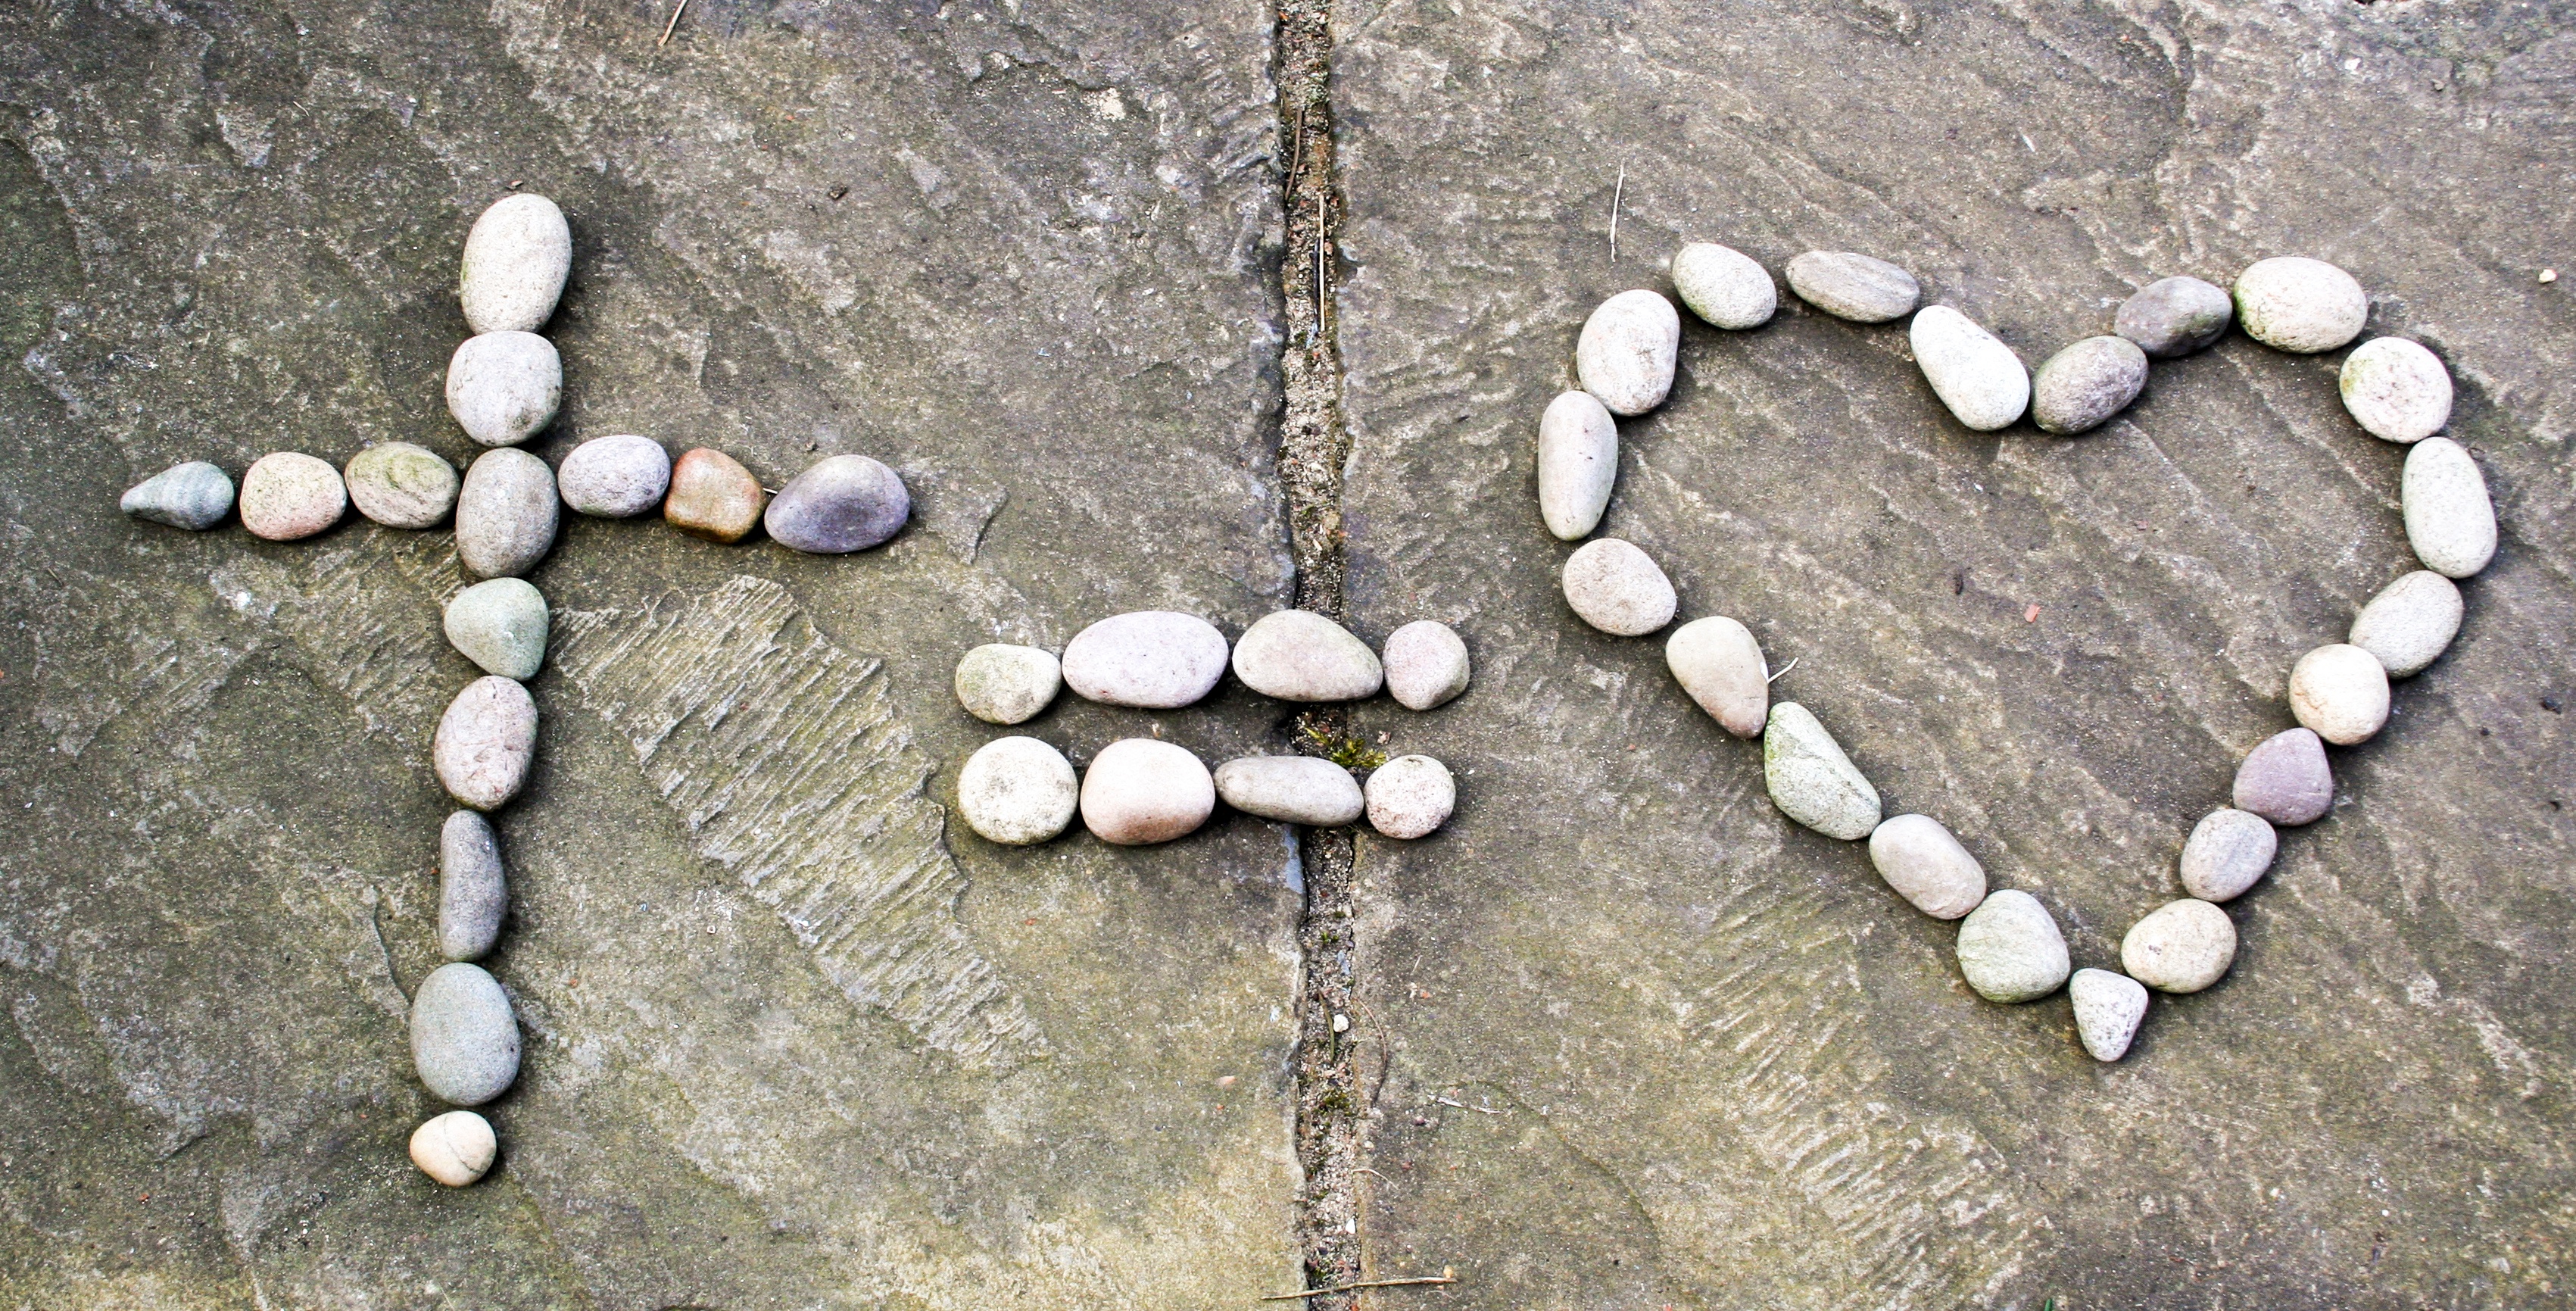
bead, material, necklace, jewellery, art, silver, fashion accessory